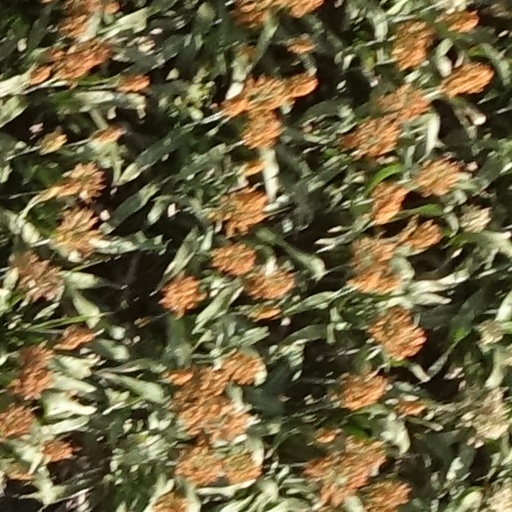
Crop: sorghum